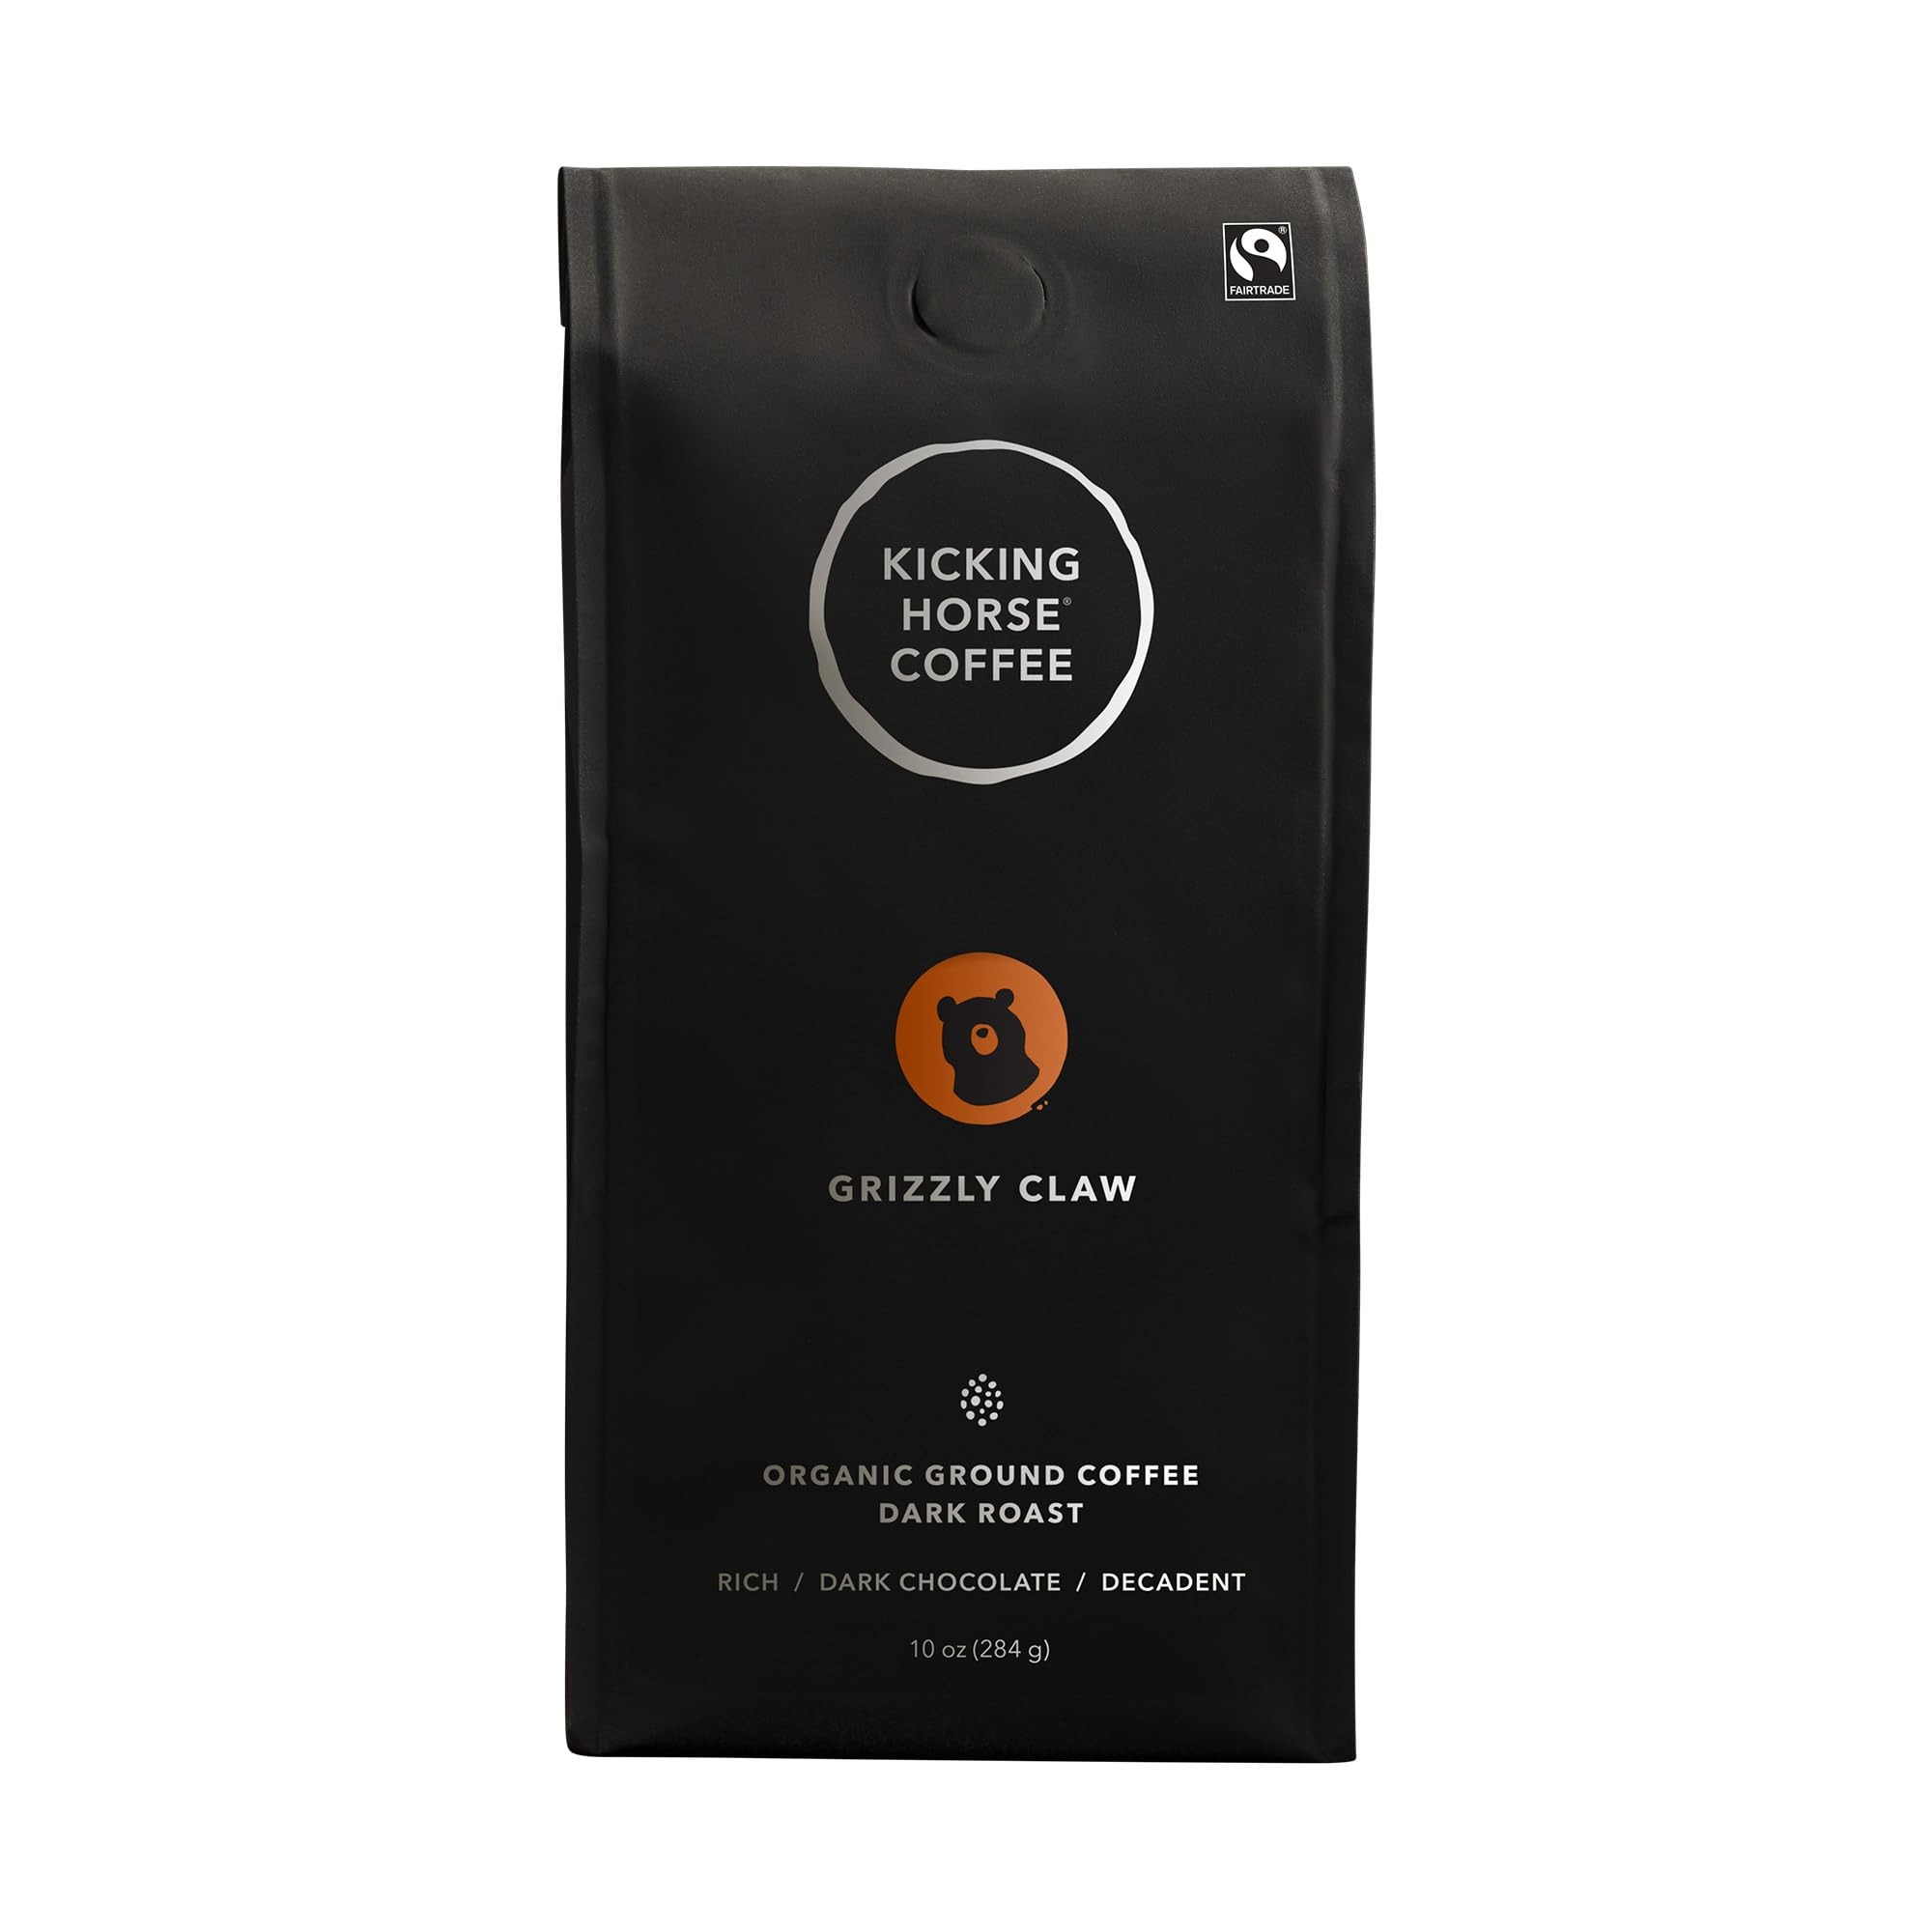
Item Name: Kicking Horse Coffee, Grizzly Claw, Dark Roast, Ground, 10 oz - Certified Organic, Fairtrade, Kosher Coffee
Bullet Point 1: TASTING NOTES: Rich, dark chocolate, cacao nibs, brown sugar and roasted hazelnut.
Bullet Point 2: DARK ROAST: Velvety, earthy, spirited. This smooth riding dark horse conjures up power from the depths of the shadows. This is the winner, the champion of taste.
Bullet Point 3: ROASTED IN THE ROCKY MOUNTAINS: It’s all deep, dark and delicious, roasted right below the towering Canadian Rocky Mountain peaks. In our facility we only make only one thing: coffee! It's roasted from one ingredient only: green coffee. We don't use preservatives, additives, fillers or flavoring.
Bullet Point 4: AROMA: Condensed sugar cane and cocoa powder.
Bullet Point 5: ALL ORGANIC & SUSTAINABLY SOURCED: Grown in a socially and environmentally responsible way, by farmers with sustainable businesses they can depend on.
Bullet Point 6: 100% ARABICA COFFEE: Magic bean? Oh, goodness. From deep, dark & delicious, to lively and bright our beans are generally cultivated at higher elevation and shade grown, for uncompromising quality and taste.
Bullet Point 7: RECOMMENDED BREW METHOD: Our Coffee is medium fine grind which is perfect for French Press, Drip, and Pour Over, and Cold Brew
Value: 10.0
Unit: Ounce

Price: 13.835